Retail & Leisure BID

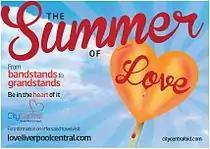
Summer of Love campaign to drive footfall during closure of Central Station

Animating City Central is a key objective of the BID as the benefits of an events programme can be multiple: create footfall, increase dwell time, raise the profile of the city centre and raise revenue to reinvest in future events.